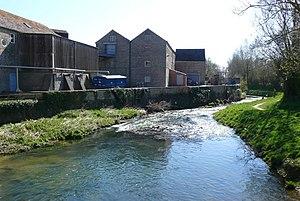
Le fleuve côtier Brit est un cours d’eau situé dans le district du West Dorset, dans le comté du Dorset, dans le sud-ouest de l’Angleterre. Il se jette dans la Manche.